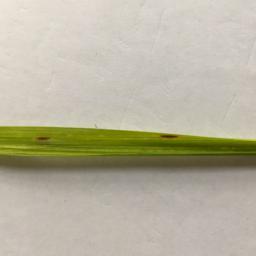
Label: Rice___Brown_Spot